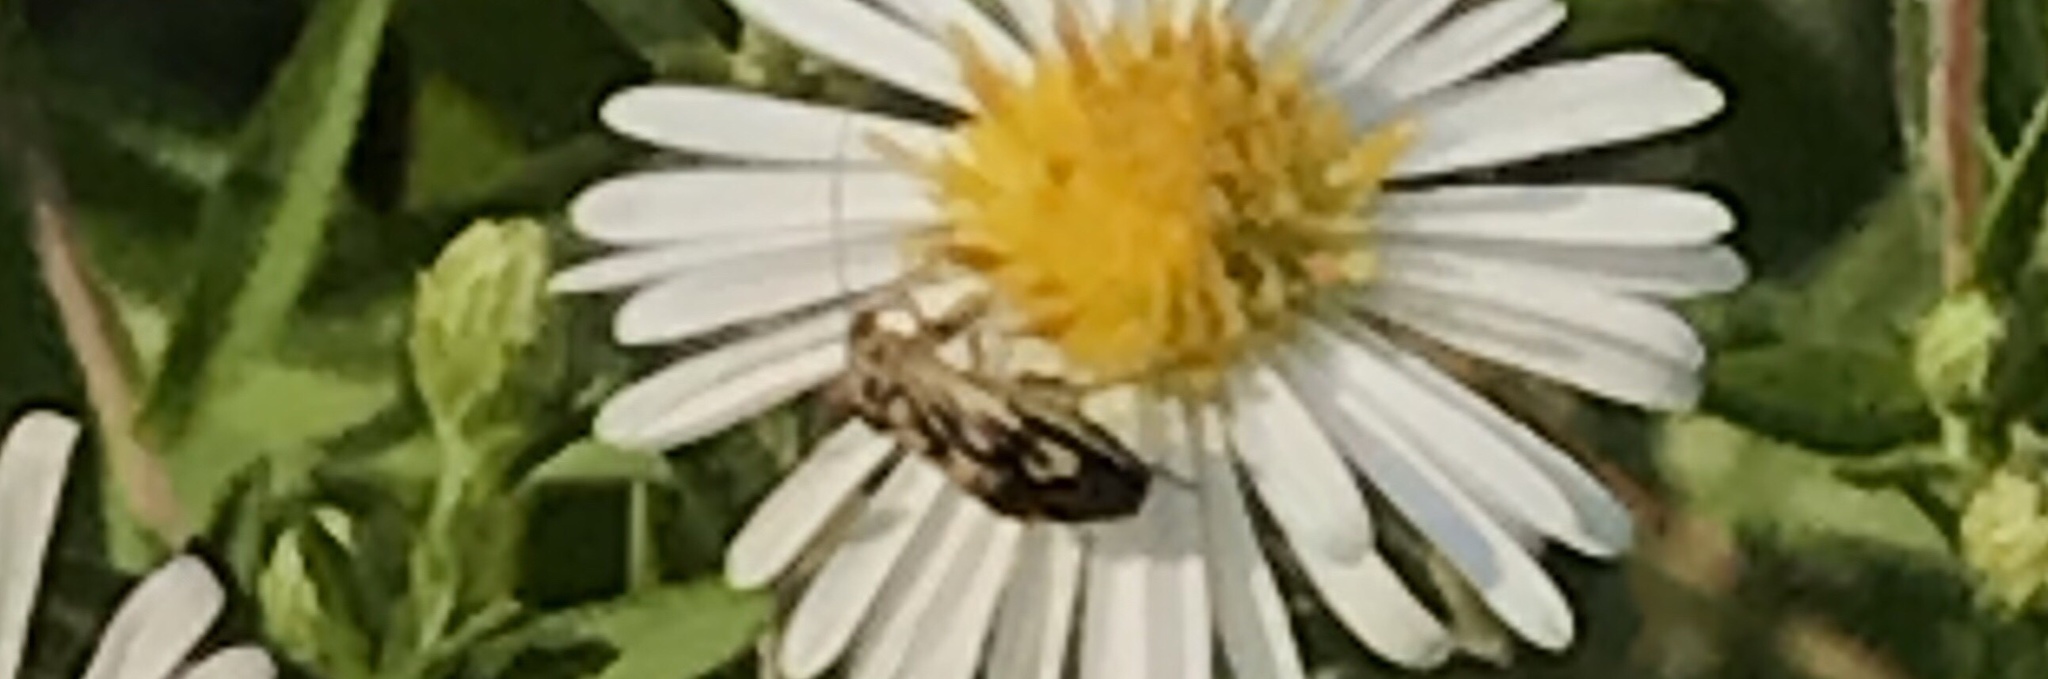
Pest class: lygus_bug